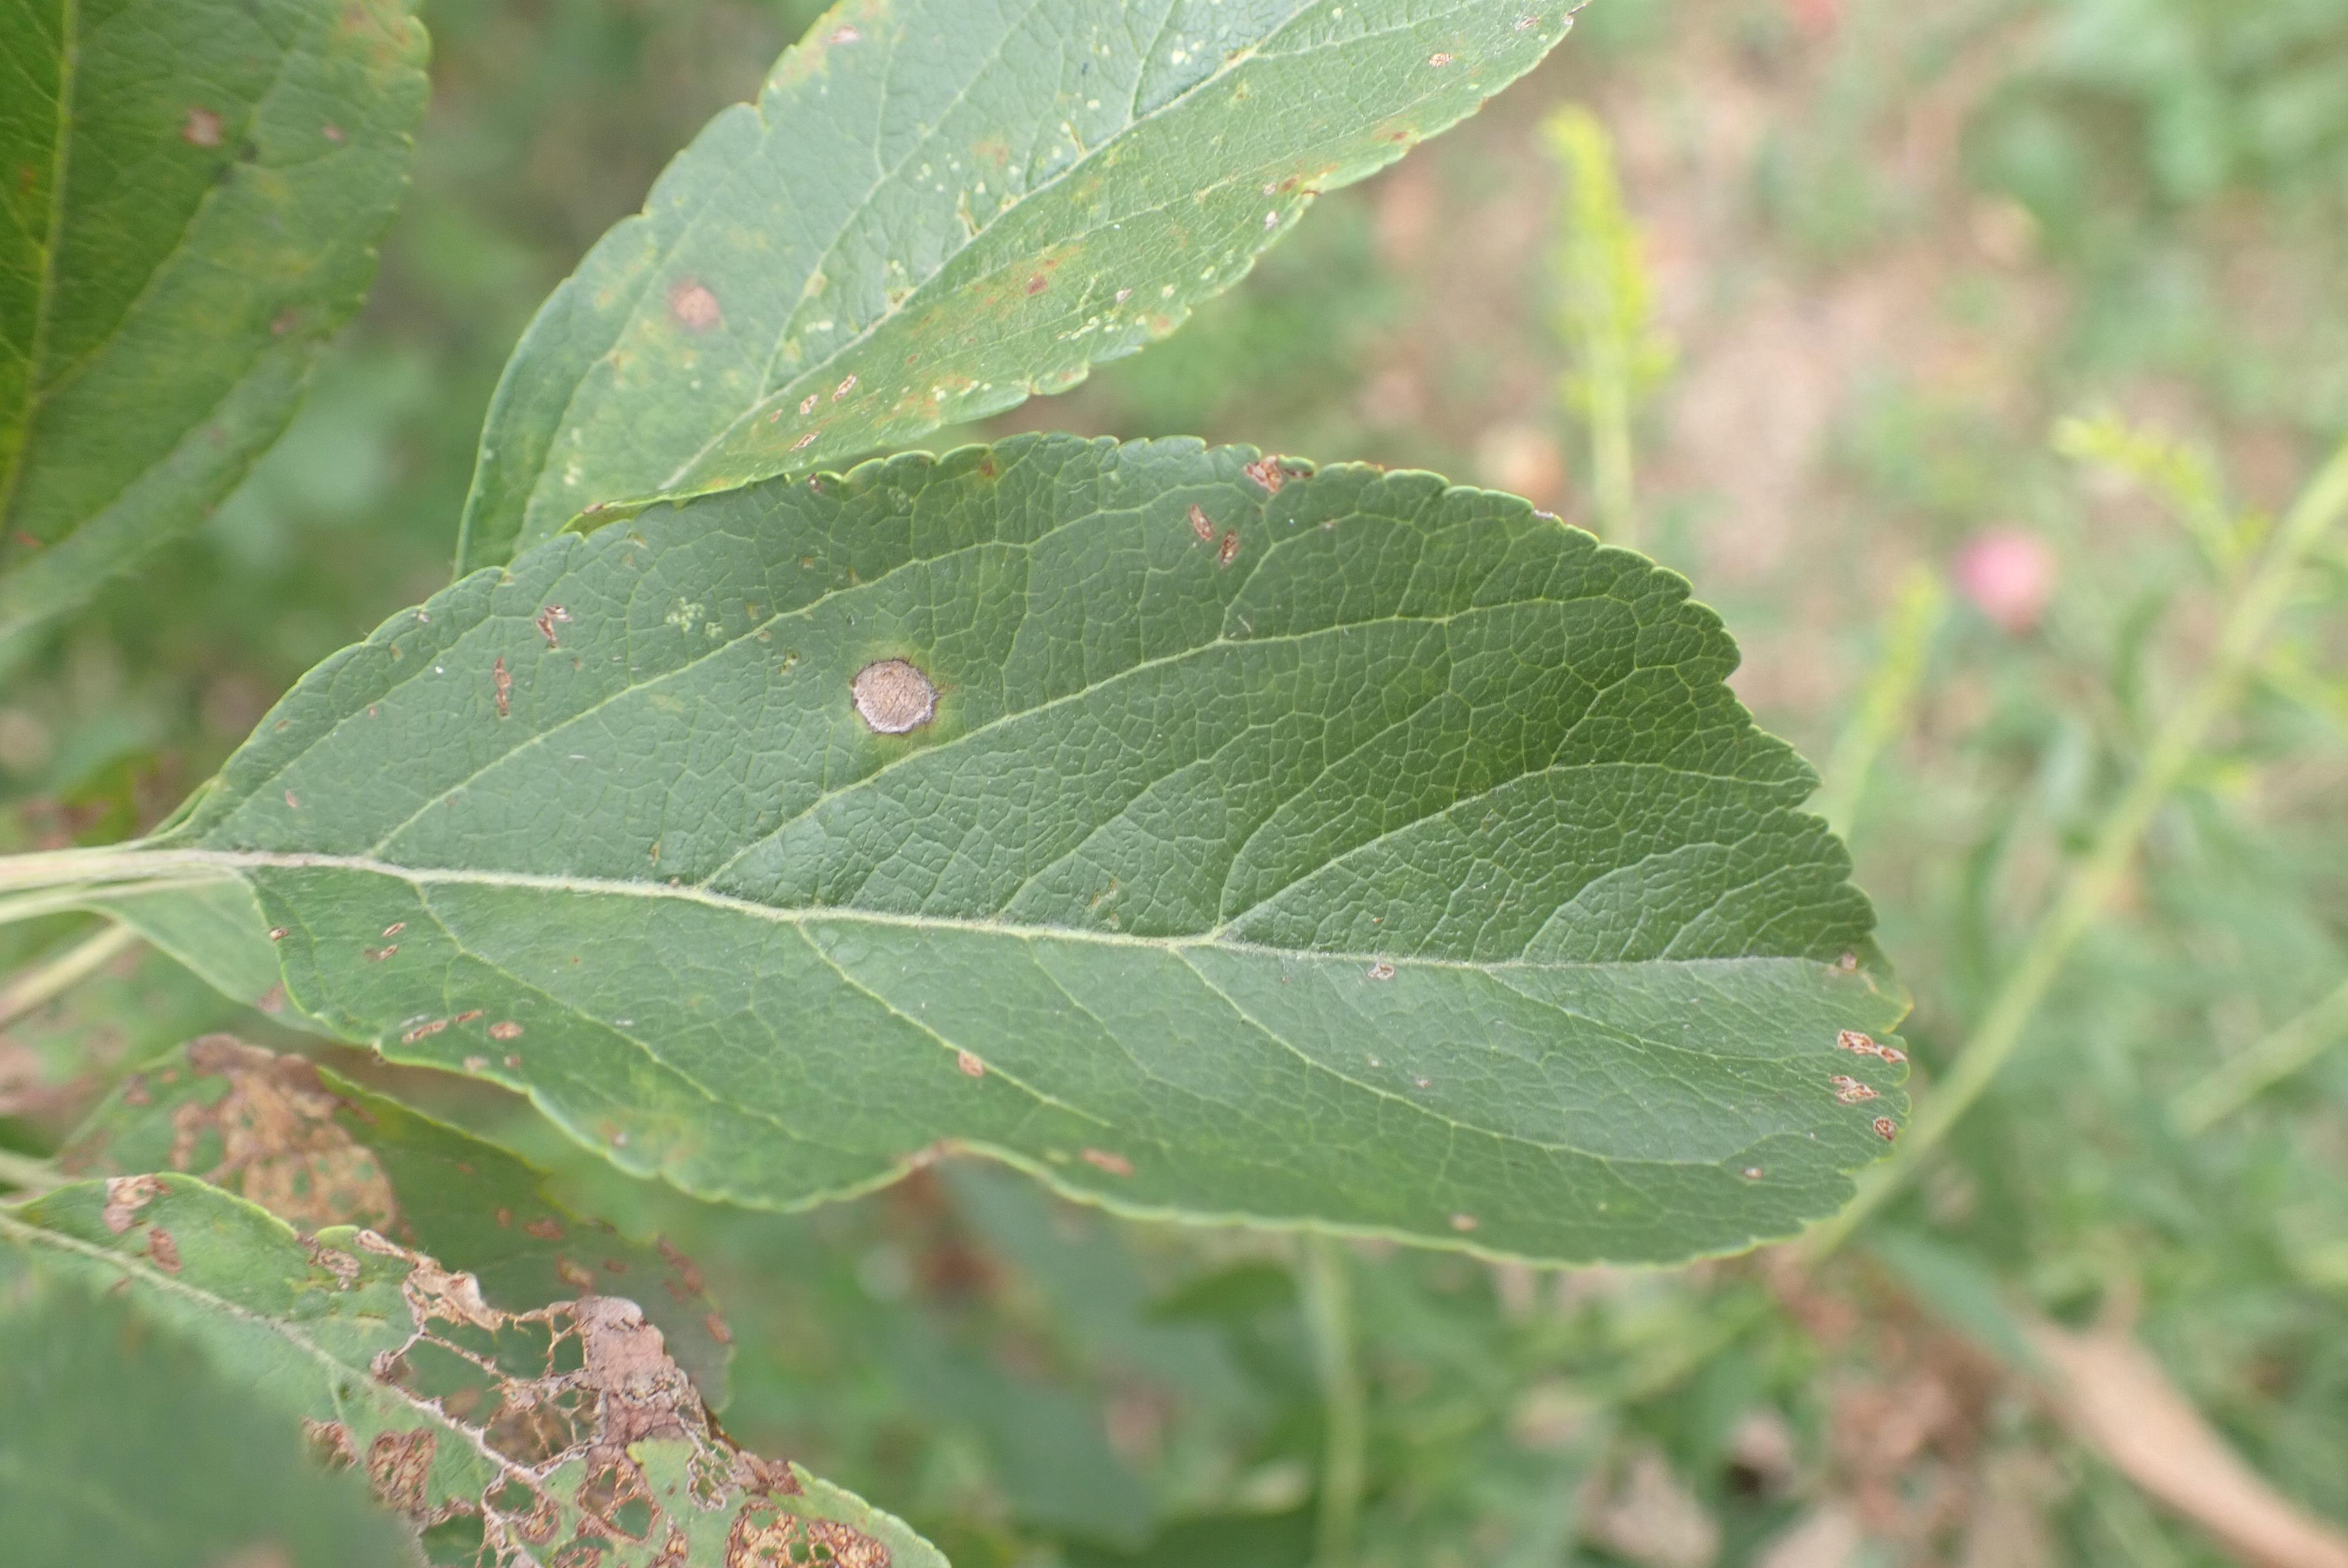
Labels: complex